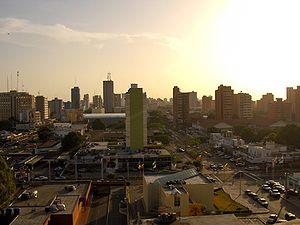
Cet article est partiellement ou en totalité issu de l’article de Wikipédia en allemand intitulé « Liste der Städte in Venezuela ».